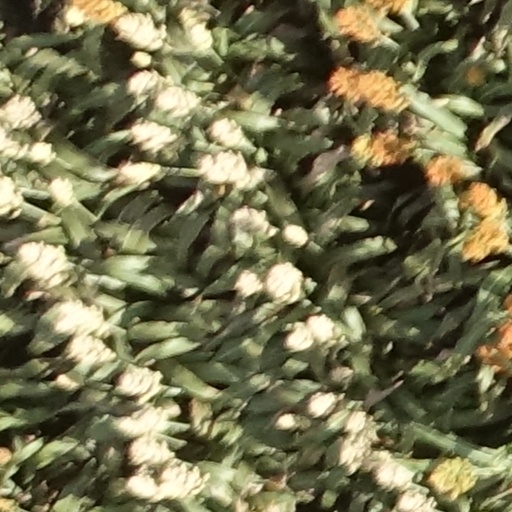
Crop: sorghum